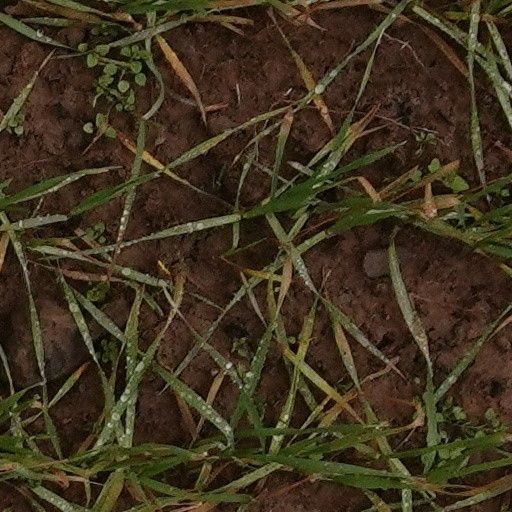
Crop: wheat